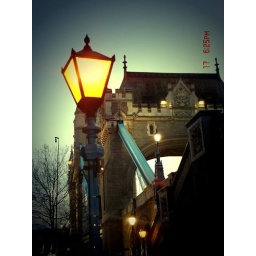
near tower bridge